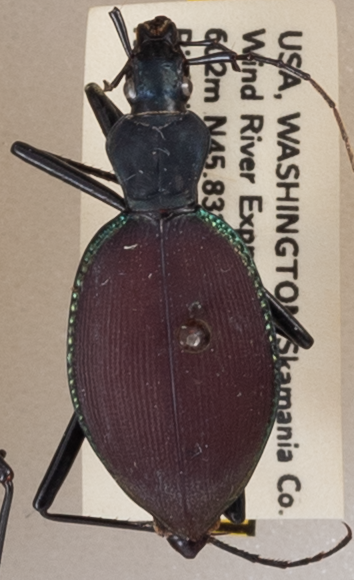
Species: Scaphinotus angusticollis
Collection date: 2019-09-10
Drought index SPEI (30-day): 0.412
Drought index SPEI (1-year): -1.45
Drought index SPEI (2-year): -1.623